Ria de Pontevedra

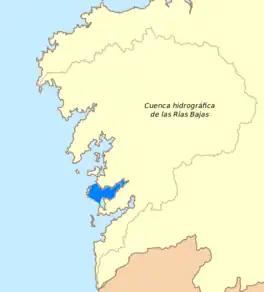
Location in the Rias Baixas

The Ria de Pontevedra is located in the Province of Pontevedra, in Galicia, Spain. It is one of the three main maritime entrances of Galicia, the Rías Baixas, the most touristic area of the region. It is also the most regular of them and the third largest of all those in Galicia with a surface area of .